William G. Tapply

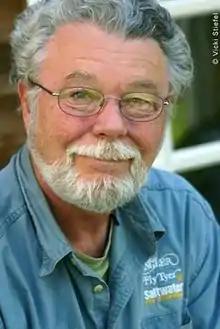

William G. Tapply (July 16, 1940 – July 28, 2009) was an American writer who published over 40 works. He is best known for his legal mystery series featuring lawyer and detective Brady Coyne, and he also wrote about one of his favorite pastimes, fishing.